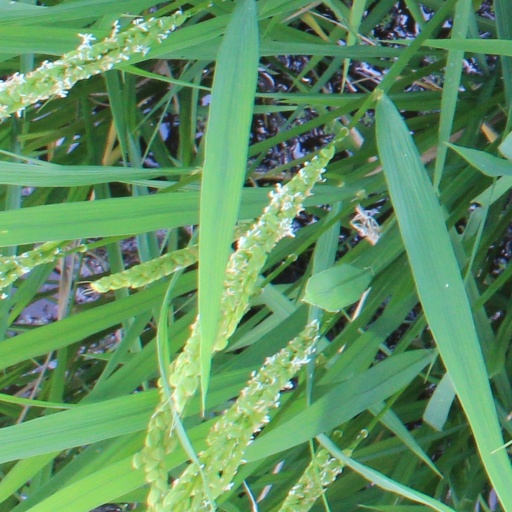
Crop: rice